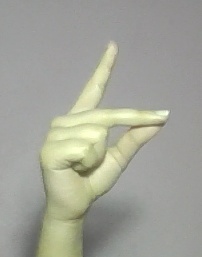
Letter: ta